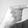
ASL letter: G